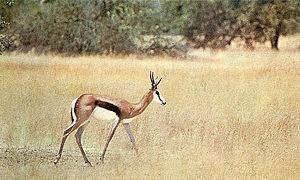
Les gazelles sont des mammifères, de la famille des bovidés, principalement de la sous-famille des antilopinés, vivant dans les steppes d'Afrique et d'Asie. Le nom gazelle, féminin, est issu du mot persan ghazâl, qui signifie « élégante et rapide ».